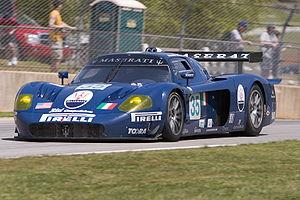
Maserati MC12 Italiano: Maserati MC12
Maserati est un constructeur automobile italien filiale du groupe Fiat-Chrysler spécialisé dans les voitures de luxe, de sport et de course. Fondé par les frères Maserati en 1914, son symbole est un trident, inspiré de la fontaine de Neptune de Bologne.
Andrea Bertolini est un pilote automobile italien engagé dans le Championnat du monde d'endurance FIA après avoir remporté le Championnat FIA GT et le Championnat du monde FIA GT1 avec le Vitaphone Racing.